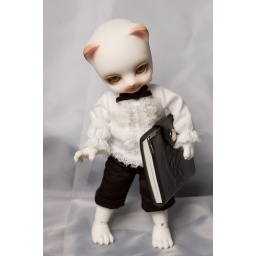
Those guy in white tapes ran away and guys in black ran after him. This is my book now!